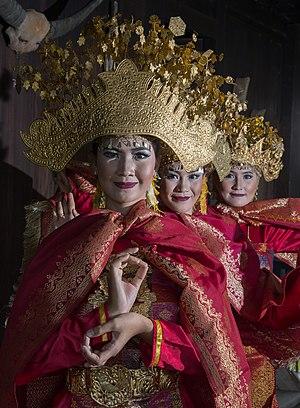
Les Pasemah ou Besemah sont une population de la province de Sumatra du Sud en Indonésie. Au nombre de 400 000, ils habitent sur les flancs de la partie centrale de la chaîne des Bukit Barisan.